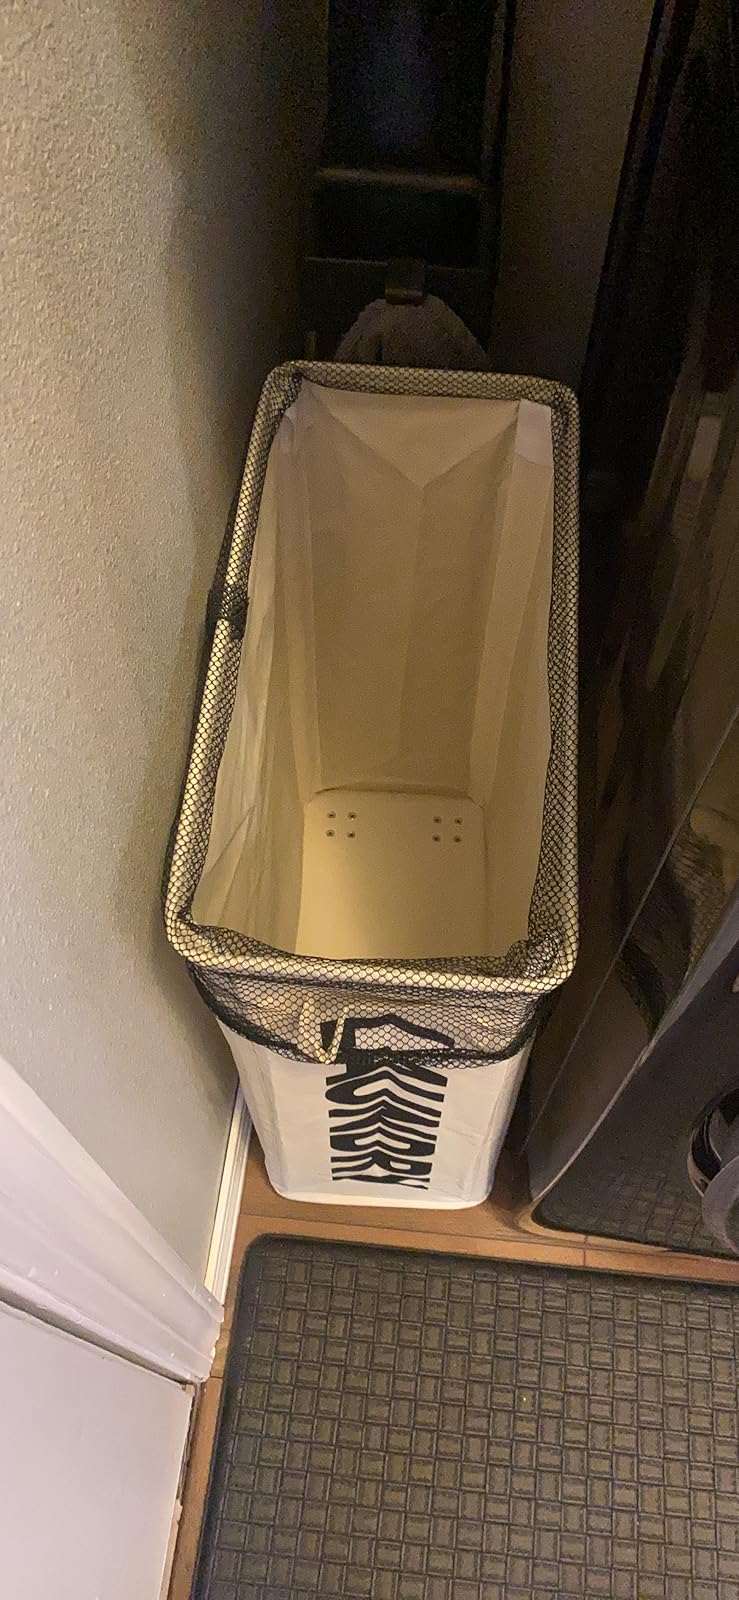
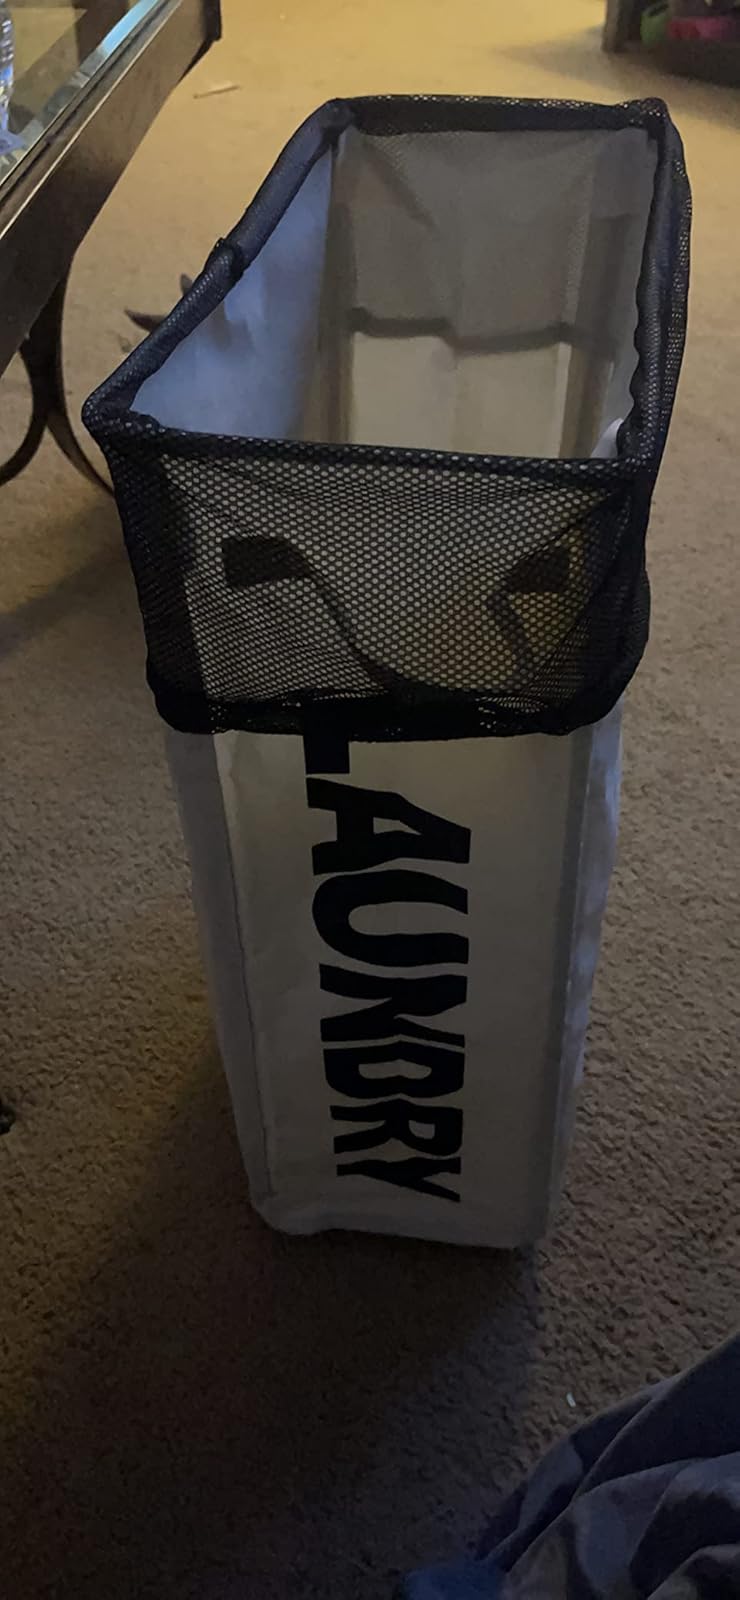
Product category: items_hamper
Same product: yes